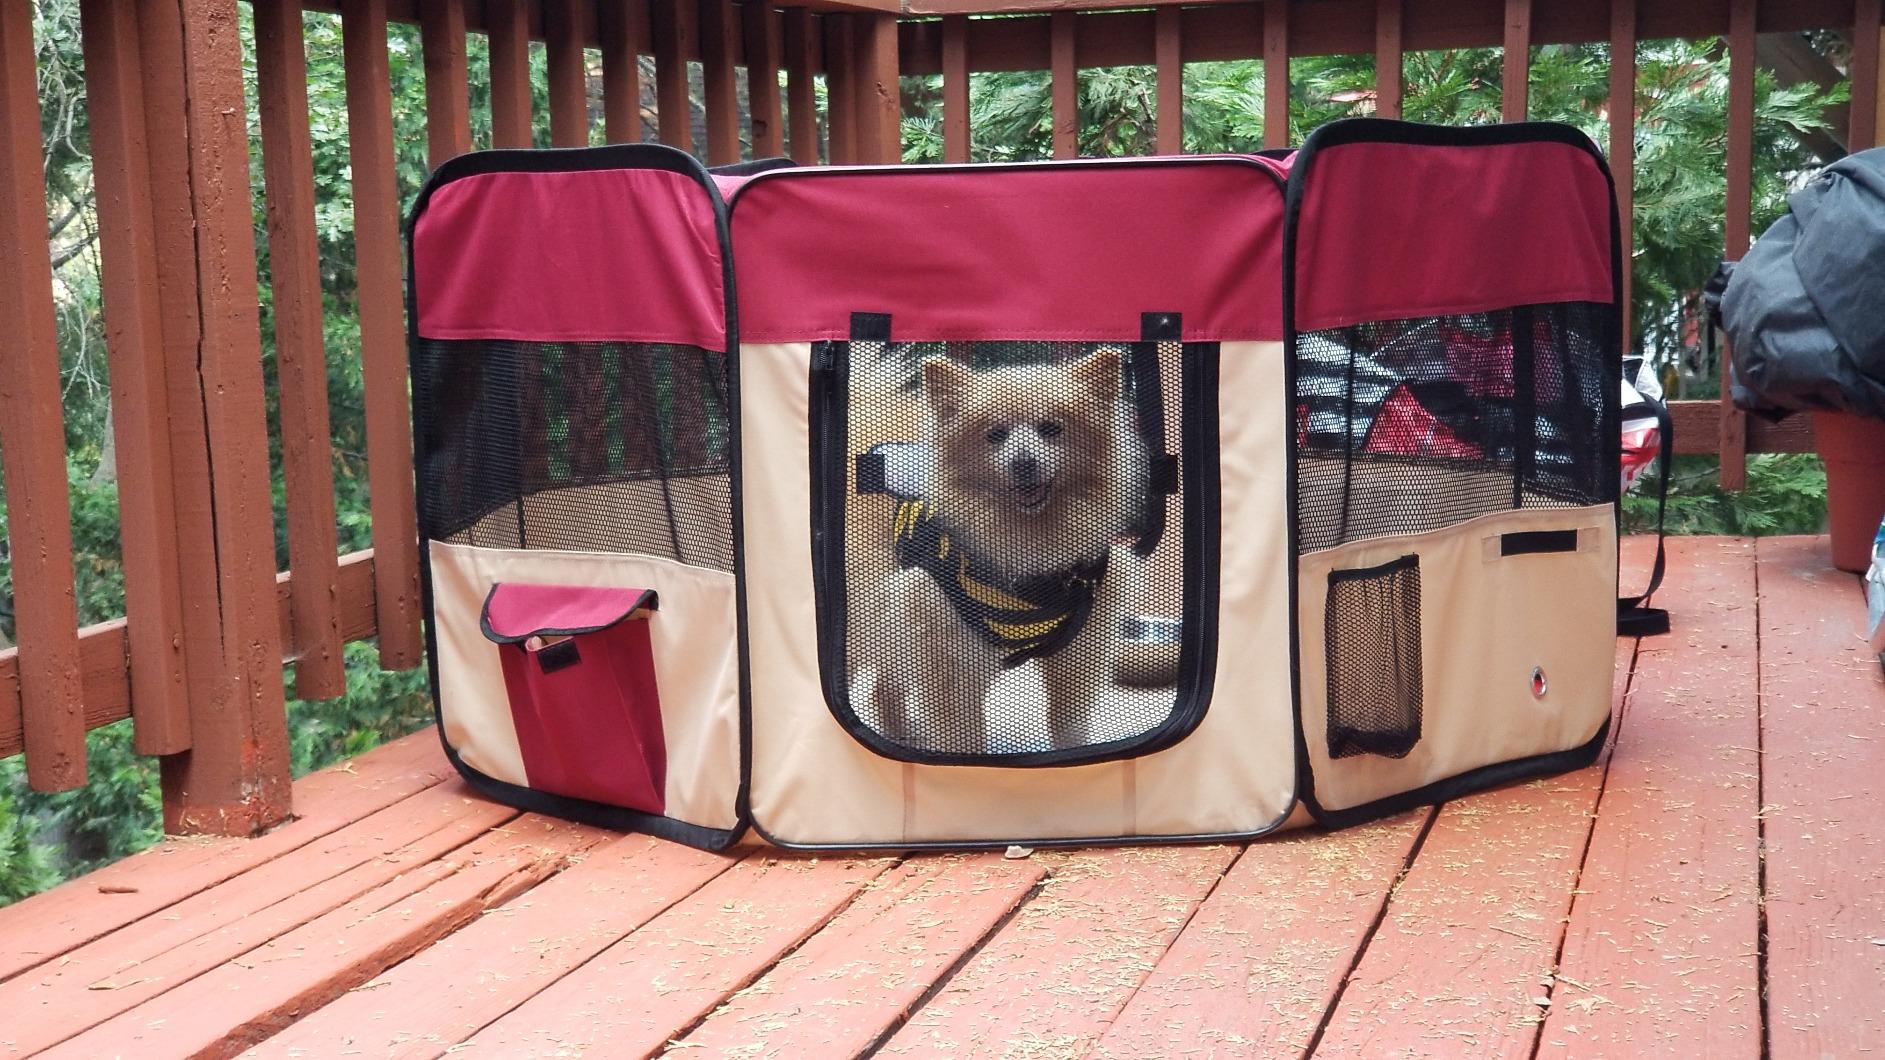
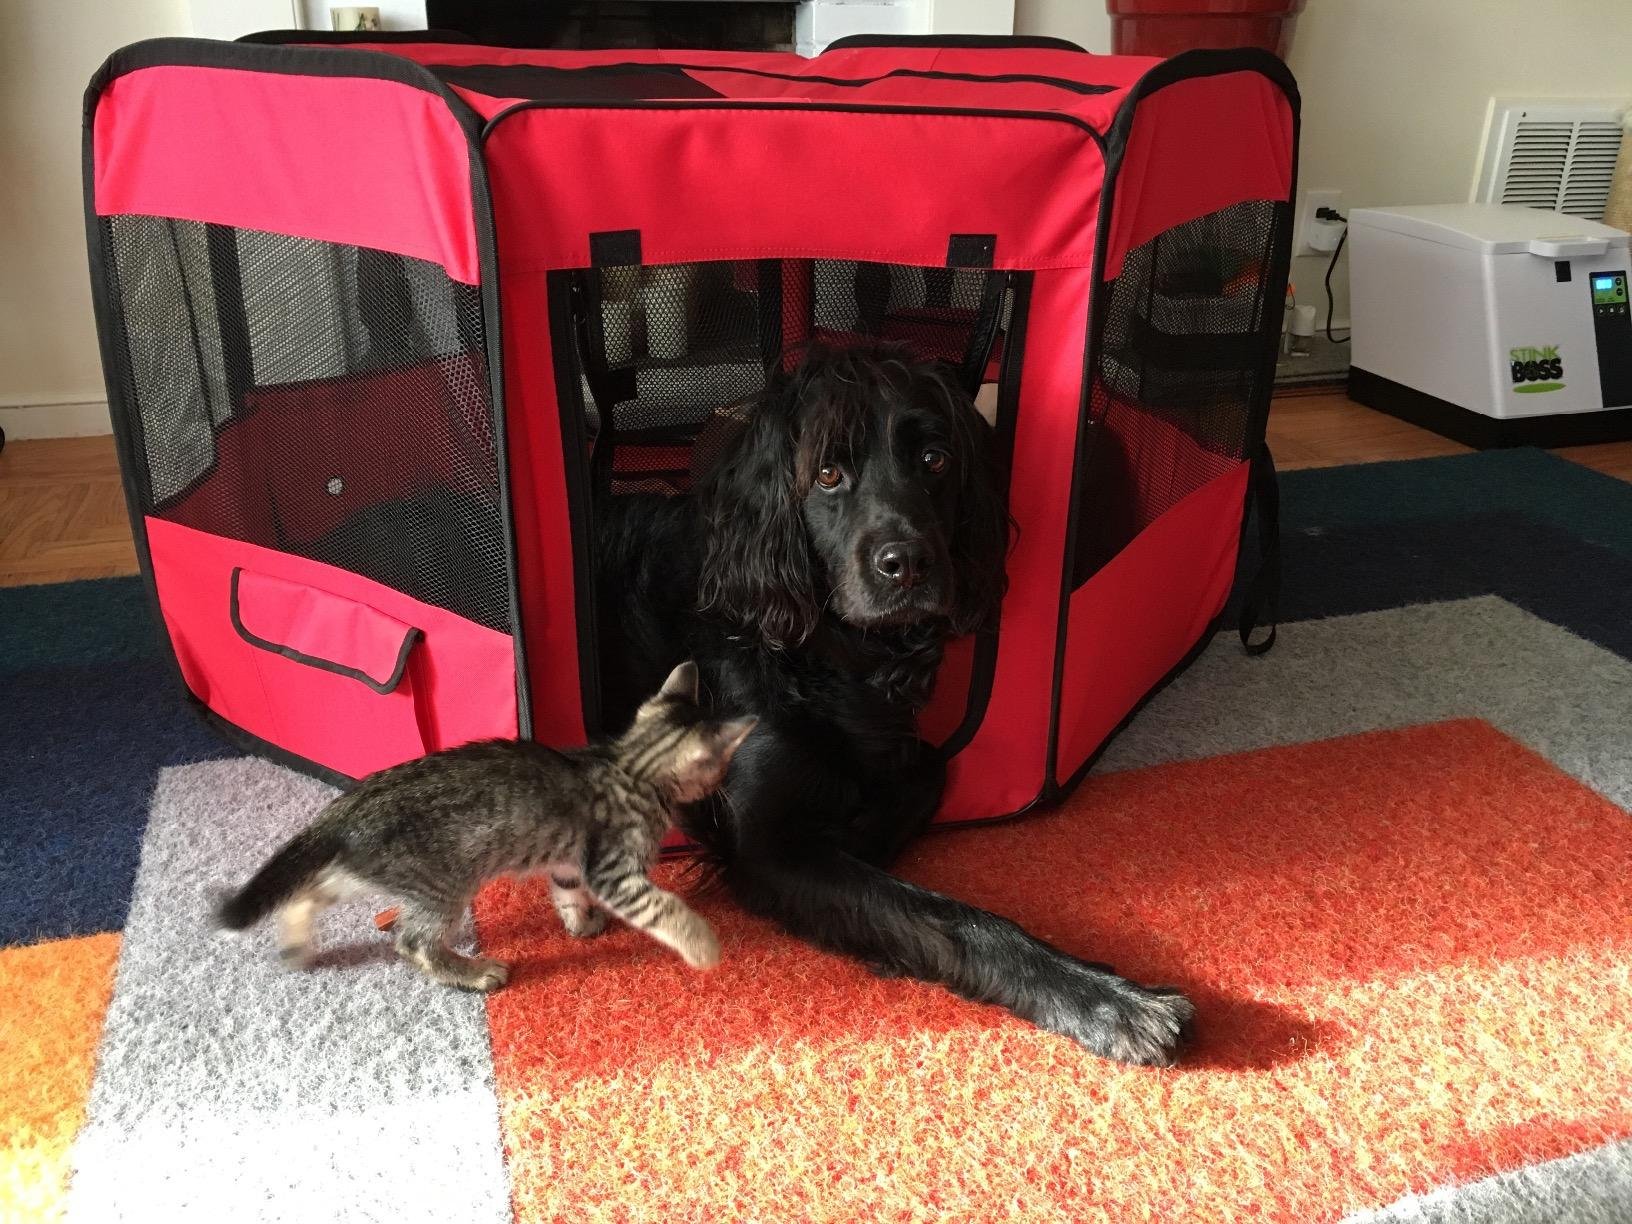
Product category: items_kennel
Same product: no